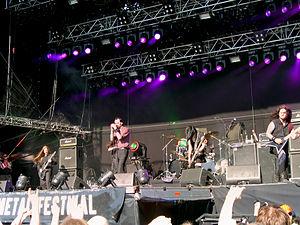
Cet article présente une liste de groupes de metal gothique.